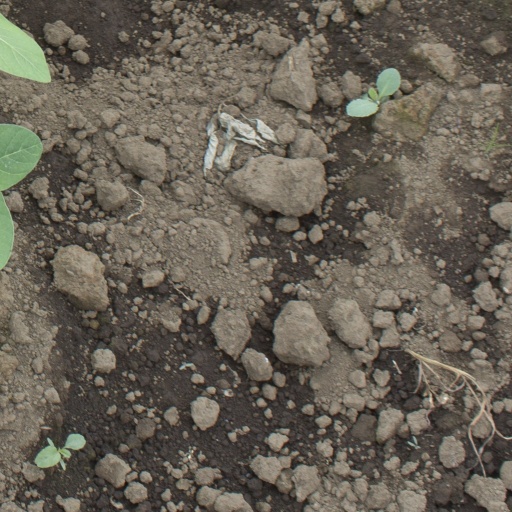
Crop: soybean